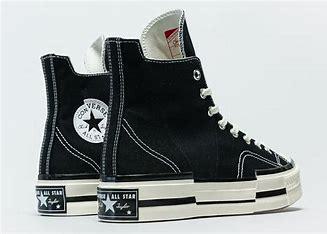
Brand: Converse
Model: Chuck 70 Hi